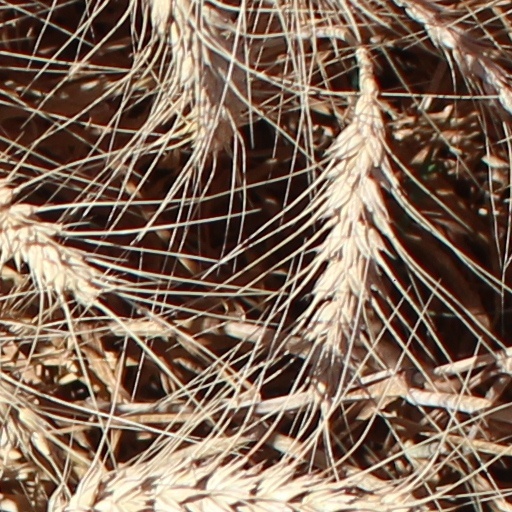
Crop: wheat